Fairchild Channel F

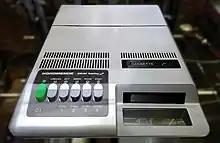
Nordmende Color TelePlay μP

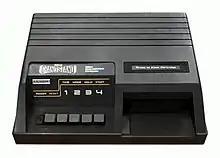
Adman Grandstand Video Entertainment Computer

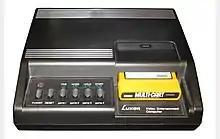
Luxor Video Entertainment Computer

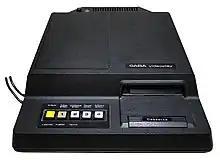
SABA Videoplay

The Channel F is based on the Fairchild F8 microprocessor, which was innovative compared to other contemporary processors and integrated circuits. Because chip packaging was not initially available with enough pins, a few pins were used to communicate with other chips in the system. At least two chips were necessary to set up an F8 processor system to be able run any code. The savings from using standard pin layout enabled the inclusion of 64 bytes of internal scratchpad RAM in the CPU.